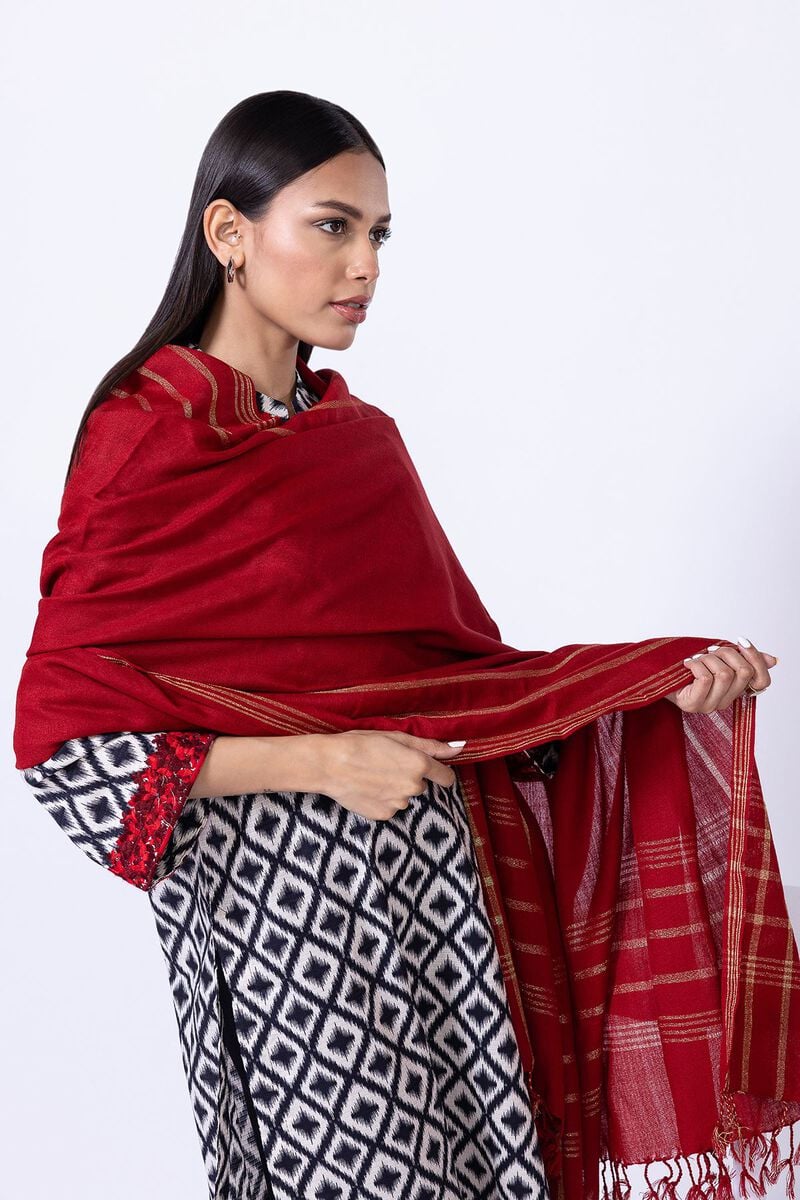
red black kalpana shawl